Medal "For the Victory over Japan" (Mongolia)

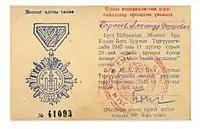
Medal certificate

The Medal "For the Victory over Japan" was a medal of the Mongolian People's Republic was established by the decree of the Presidium of the Little Khural on November 20, 1945 to commemorate the victory in the Soviet–Japanese Conflict of the Second World War.